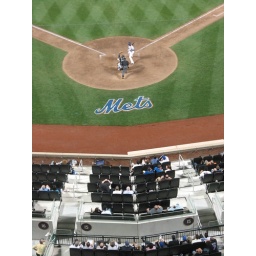
People in the expensive seats behind home plate watching the game, 04/28/09